Mandritsa

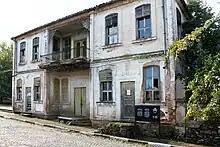
A historic house in Mandritsa

Mandritsa ("Small dairy") is a village in southernmost Bulgaria, part of Ivaylovgrad municipality, Haskovo Province. It is known as the only Albanian village in Bulgaria. As of 14 December 2006, Mandritsa has a population of 75. It lies at , 93 m above sea level.